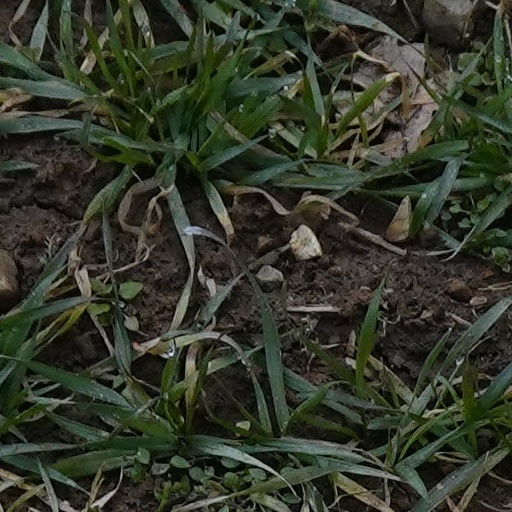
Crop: wheat